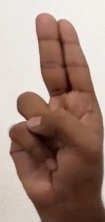
ASL sign: U